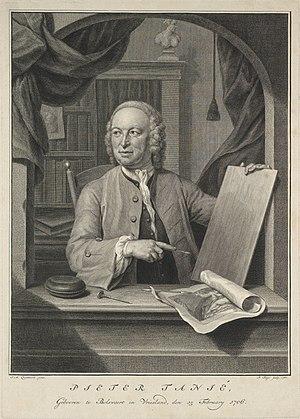
Pieter Tanjé, né le 15 février 1706 et mort le 29 juin 1761, est un graveur néerlandais.